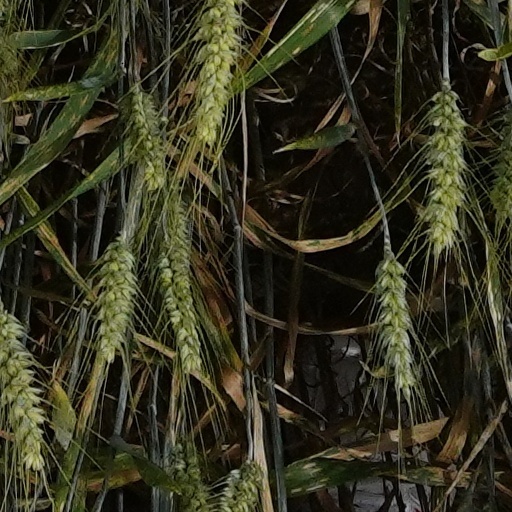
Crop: wheat